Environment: real
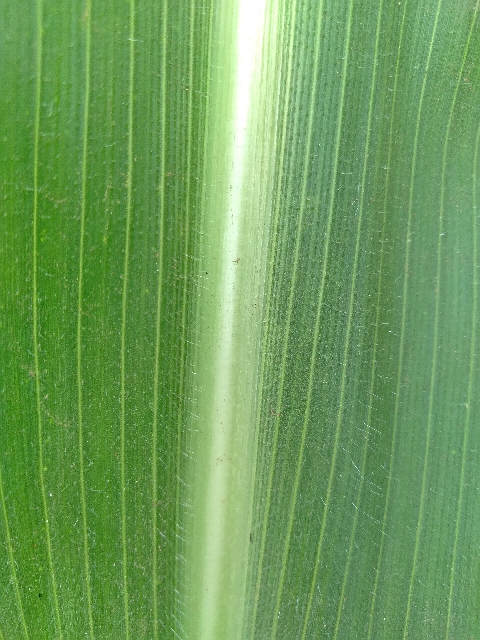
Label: healthy